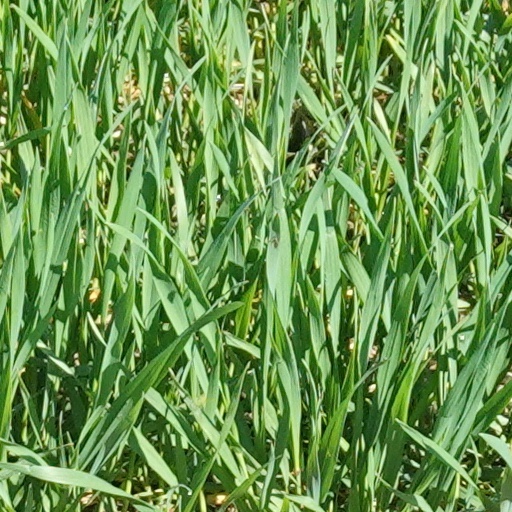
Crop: wheat